Domesticated plants and animals of Austronesia

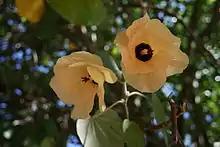
Sea hibiscus flowers in Puna'auia, Tahiti

Pandanus were also profoundly crucial in enabling the Austronesian expansion. Their leaves were traditionally woven into mats used in the sails for Austronesian outrigger ships. Sails allowed Austronesians to embark on long-distance voyaging. In some cases, however, they were one-way voyages. The failure of pandanus to establish populations in Easter Island and New Zealand is believed to have isolated their settlements from the rest of Polynesia.